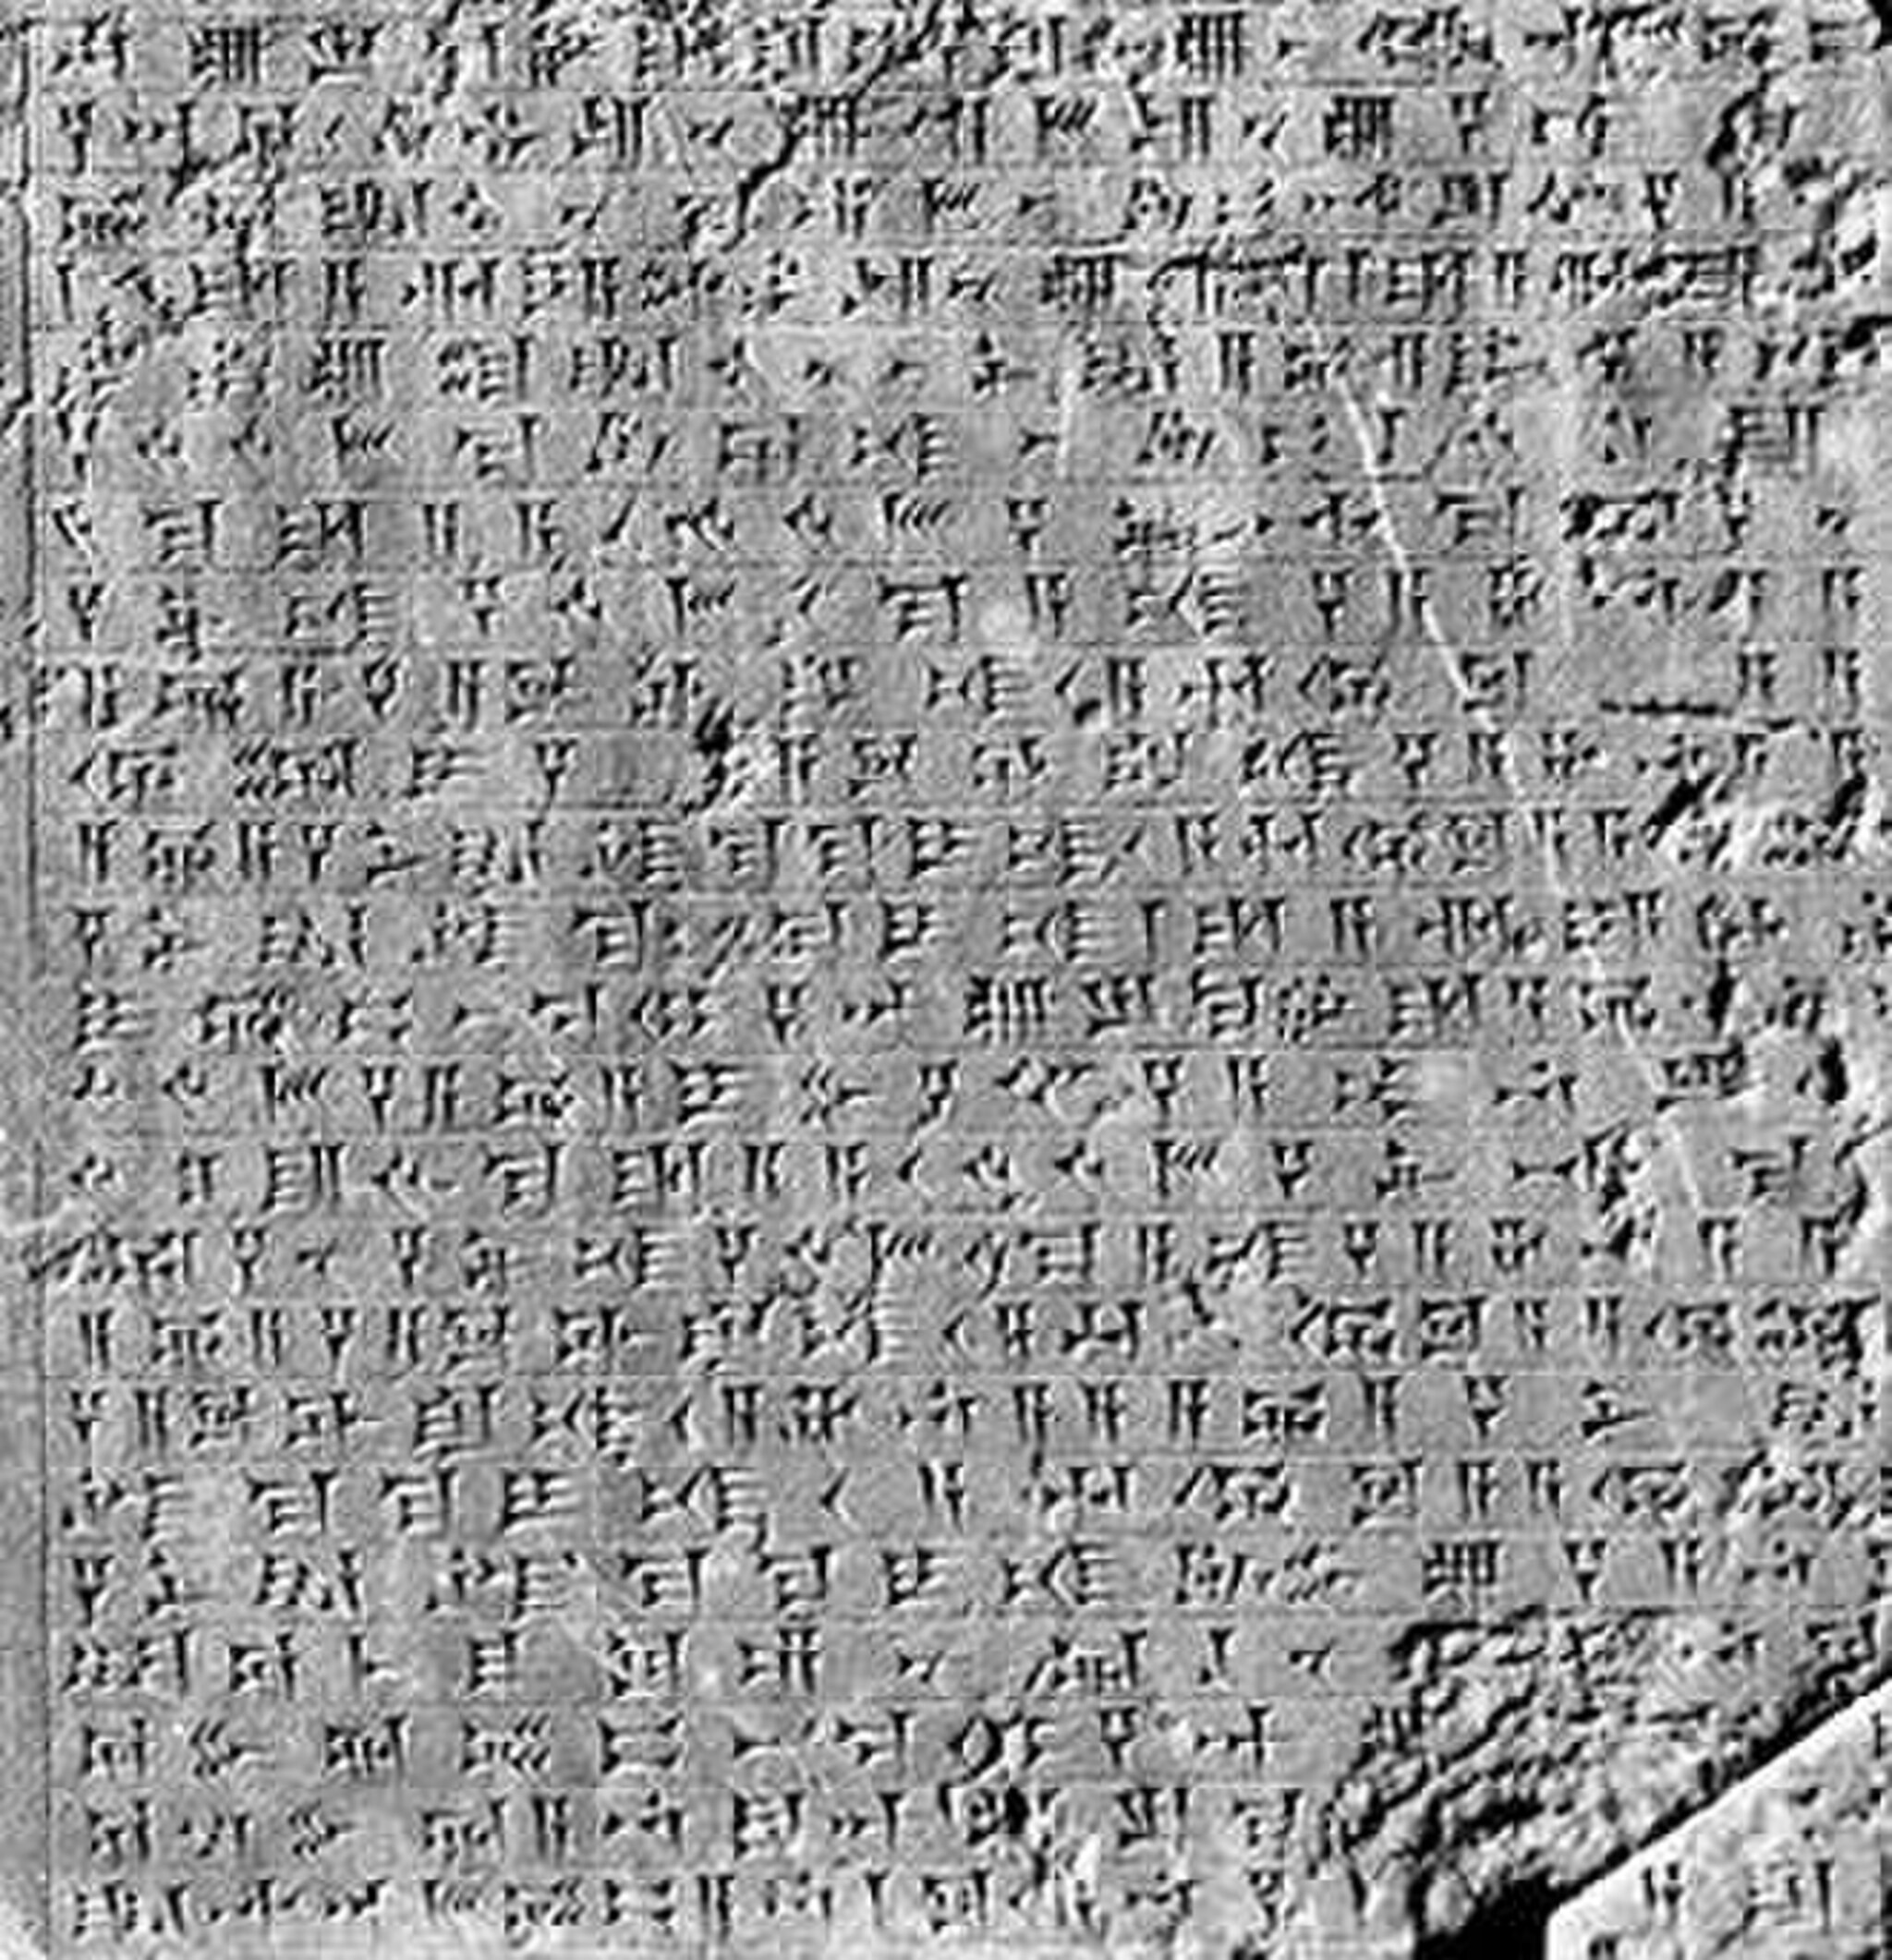
Title: Darius Babylonian inscription south wall in persepolis
Description: Darius Babylonian inscription south wall in persepolis
Date: 2012-03-01
Categories: Pages with maps, Self-published work, Inscriptions in Persepolis, Files with coordinates missing SDC location of creation